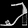
Label: Sandal